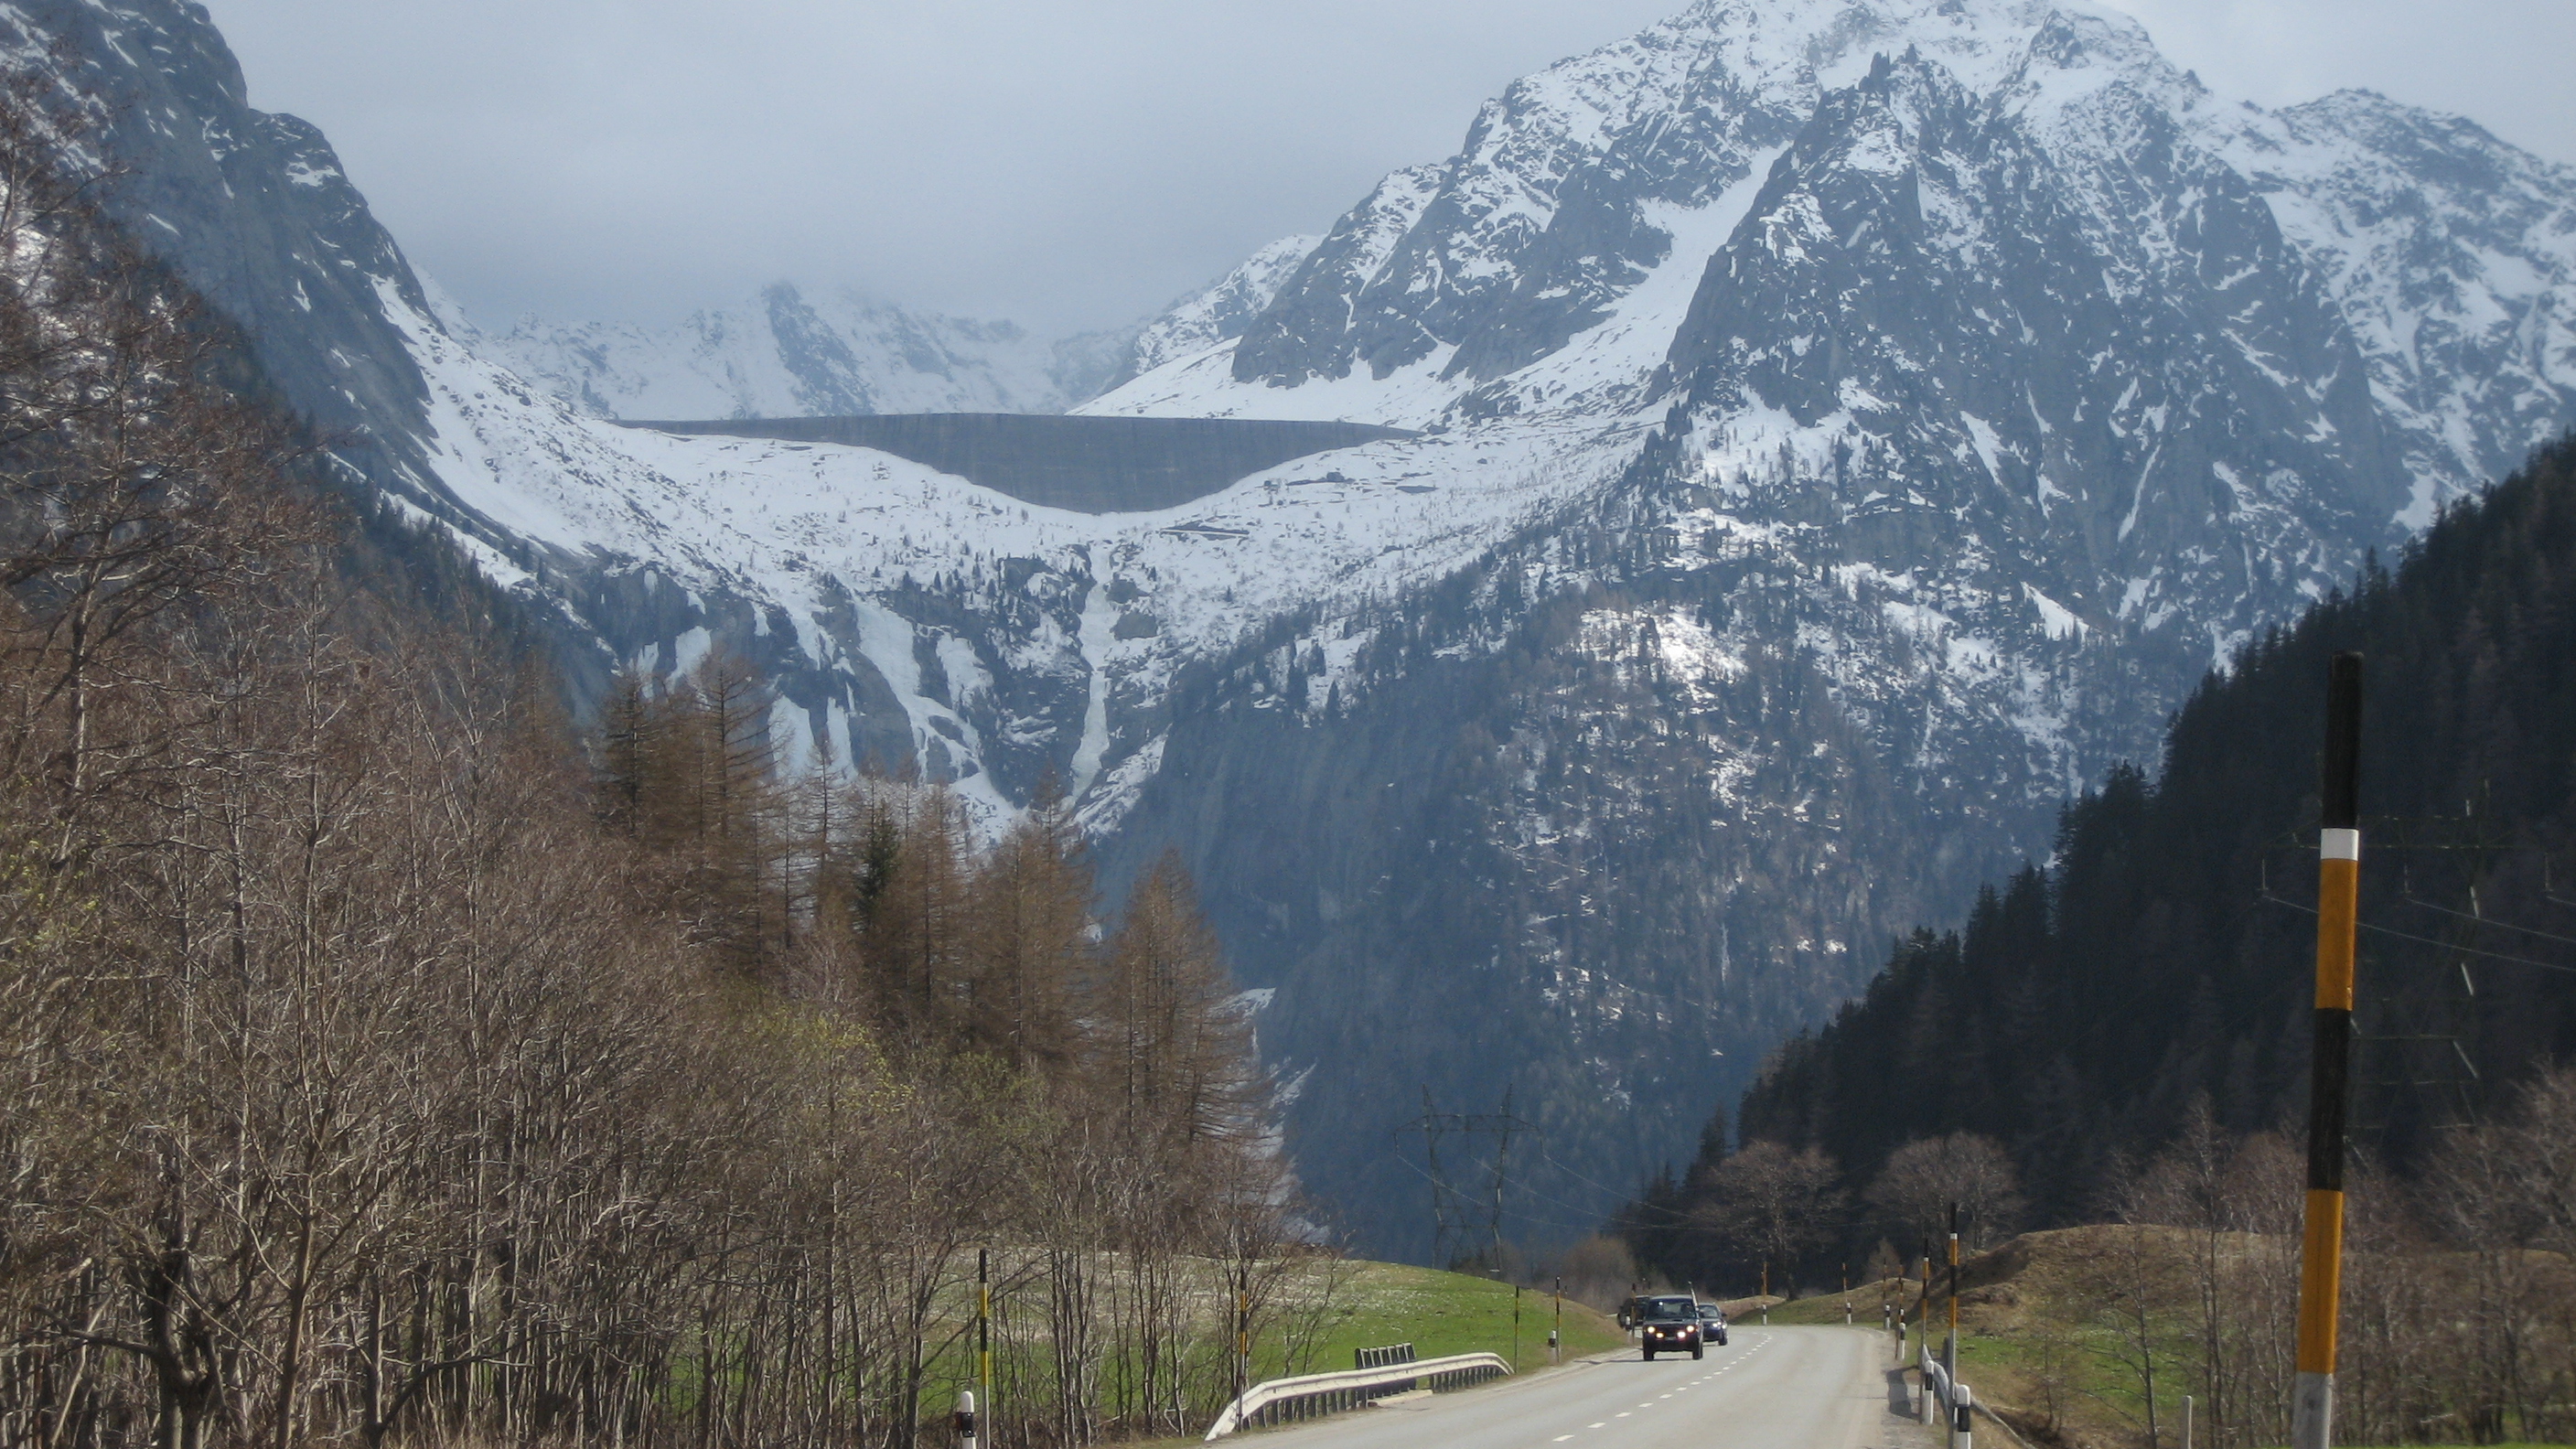
Staudamm Schweiz, mountain, mountainous landforms, snow, mountain range, winter, hill, highland, glacial landform, hill station, landscape, ridge, wilderness, valley, terrain, alps, summit, geological phenomenon, slope, ar te, moraine, glacier, fell, massif, highway, nunatak, mountain pass, ice cap, evergreen, batholith, freezing, precipitation, conifers, tundra, cirque, road trip, pine, mount scenery, pine family